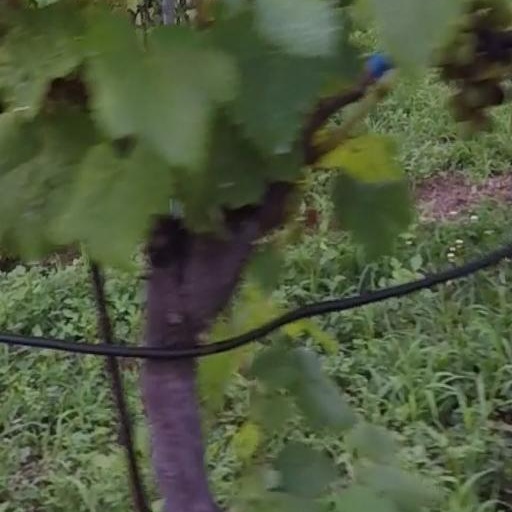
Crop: grape